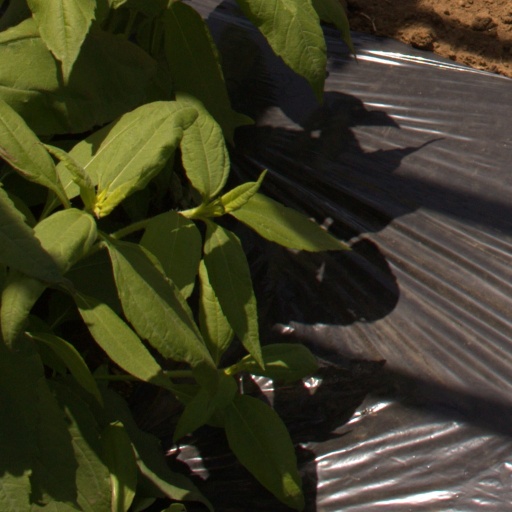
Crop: Jerusalem artichoke